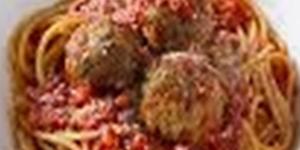
albondigas sorpresa con espaguetti